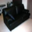
Label: couch